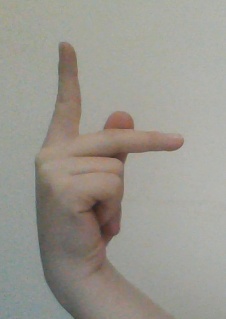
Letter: dha